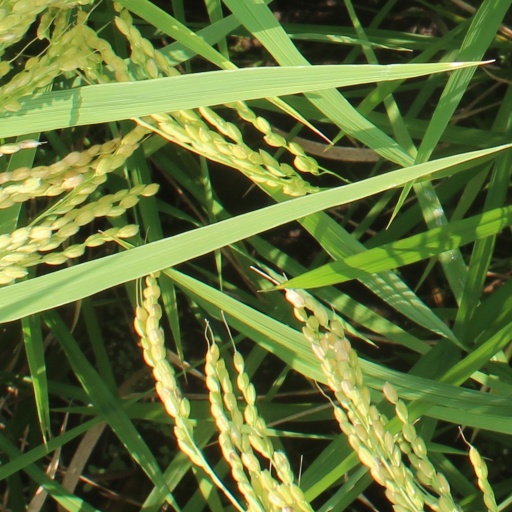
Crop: rice